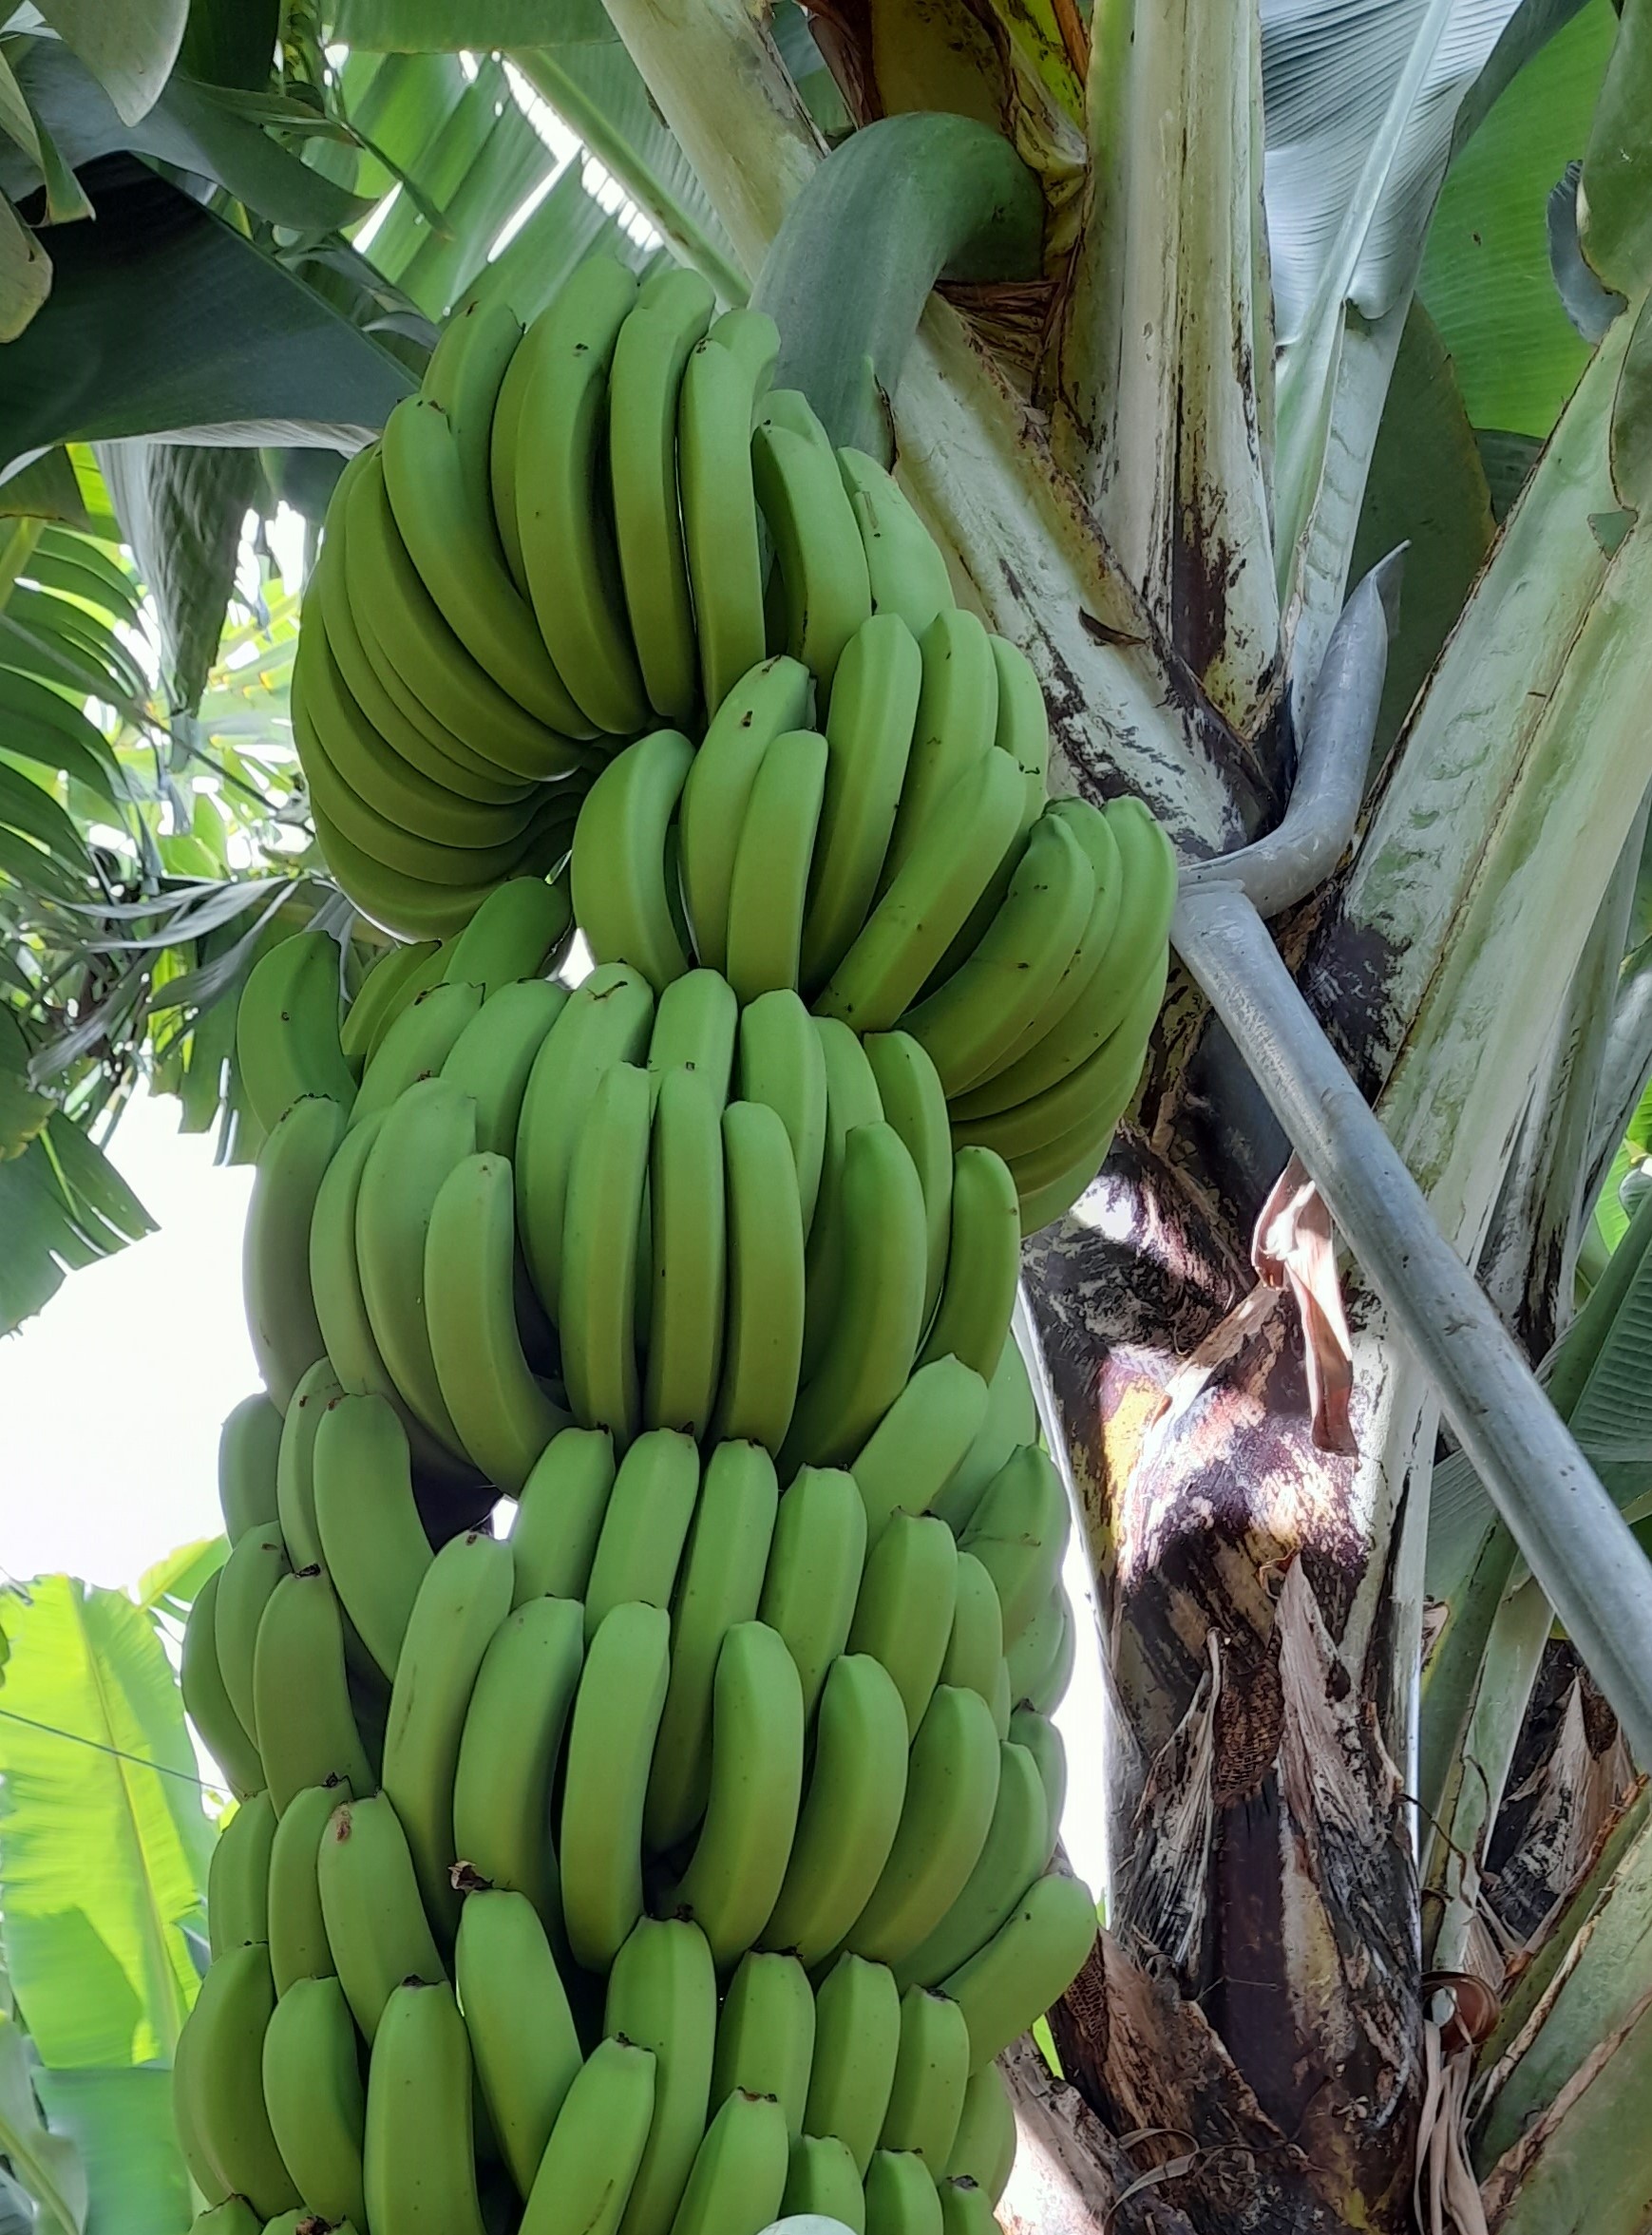
Label: Keep